Absol

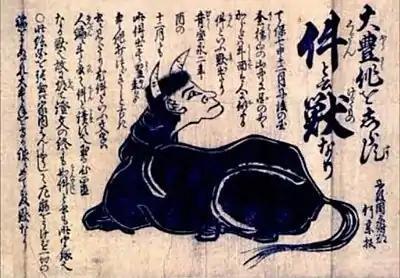
1836 drawing of the kudan yōkai (supernatural entity), which in Japanese mythology warned people about an upcoming plague. Authors have speculated that Absol's design and lore may have originated from it or similar creatures.

"TheGamer" journalist Kendall Cunningham claimed that Absol was "majestic as it is powerful," praising the design of its "beautiful white fur" contrasting with the Pokémon's overall body to give it a "mystic, otherworldly appeal." "Game Informer" journalist Jeff Marchiafava said that Absol was the best Pokémon design-wise because of it several body features as well as its elegant design from the use of simple colors, and he stated that Mega Absol's design was even better than its regular design. Chris Littlechild, another writer for "TheGamer", felt that Mega Absol was appealing because of its "edgy" fallen angel aesthetic but told that it was difficult to effectively use in gameplay because of its weak defenses. Robert Grosso of "TechRaptor" noted that the negative stereotypes attributed to Absol in Pokémon lore starkly contrasted with its "beautiful" appearance but worked well storywise because it was merely misunderstood and was depicted as intelligent and calm despite its circumstances. The writer made an argument that the nature and circumstances surrounding Absol, examplified by the "Pokémon: Jirachi, Wish Maker" movie, makes it complex on a level that audiences can sympathize with emotionally.